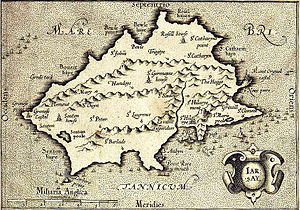
Jerseys historie / Reformation til borgerkrig
Dette kort over Jersey, udgivet i 1639, viser indvendige detaljer som Le Mont ès Pendus (galgebakken, nu kaldet Westmount). Ved første øjekast ser kystlinjen vildt unøjagtigt ud, men hvis billedet drejes lidt med uret, bliver formen meget tættere på det, der er kendt i dag.
Øen Jersey og de øvrige kanaløer repræsenterer de sidste rester af det middelalderlige hertugdømme Normandiet, der blev påvirket af både England og Frankrig. Jersey ligger i Mont Saint-Michel-bugten og er den største af Kanaløerne. Øen har haft selvstyre siden splittelsen af hertugdømmet Normandiet i 1204.